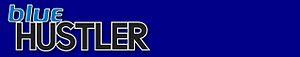
Blue Hustler est une chaîne de télévision britannique pour adultes diffusant des films érotiques. En France, cette chaîne est interdite aux moins de 16 ans.